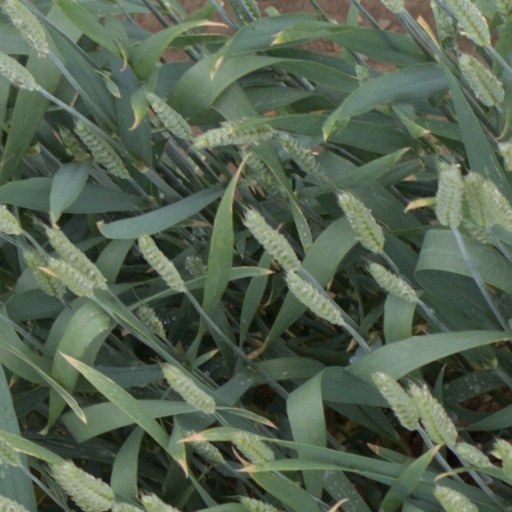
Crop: wheat